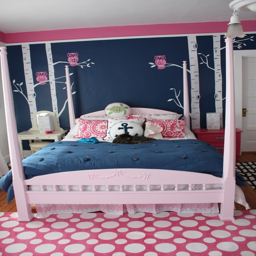
pink in a way that 's not overwhelming ... pair with navy